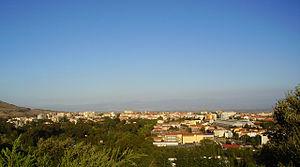
Macomer est une commune italienne de la province de Nuoro dans la région Sardaigne en Italie.